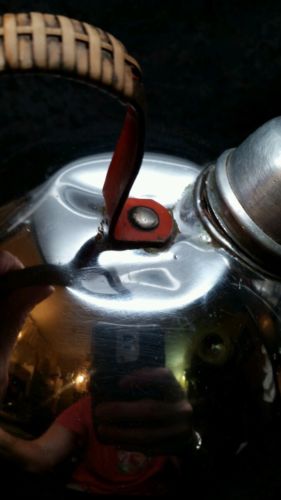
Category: kettle